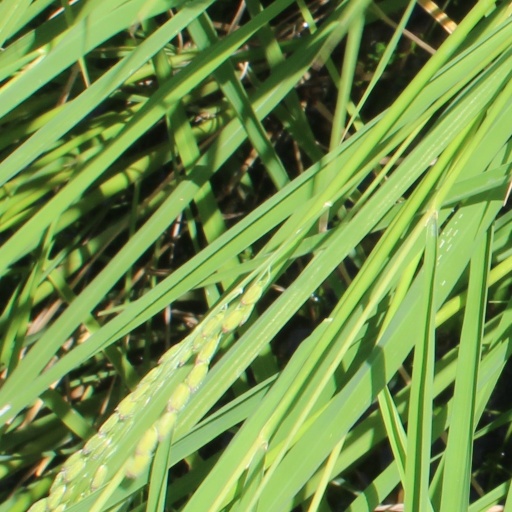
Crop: rice